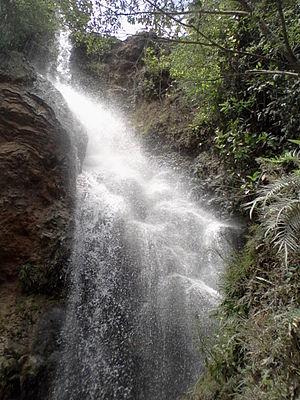
Le kabupaten de Gunung Kidul, en indonésien Kabupaten Gunung Kidul, « les montagnes du sud » en javanais, est un kabupaten du territoire spécial de Yogyakarta dans le centre de l'île de Java en Indonésie. Son chef-lieu est Wonosari.